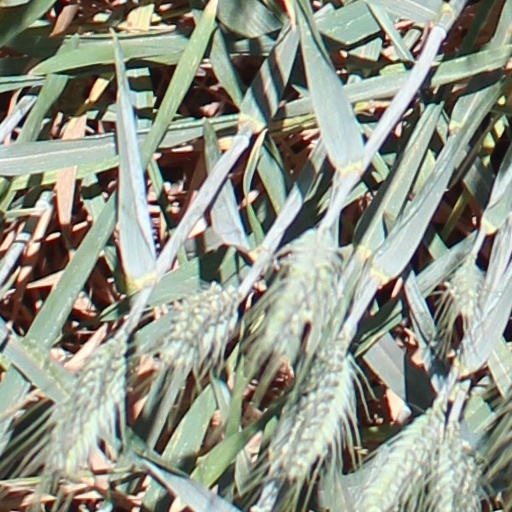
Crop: wheat